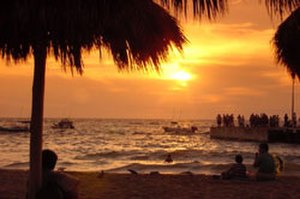
Puerto Vallarta / Kendte strande
Solnedgang ved Playa de los Muertos.
Puerto Vallarta er en by i Mexico, beliggende i delstaten Jalisco.